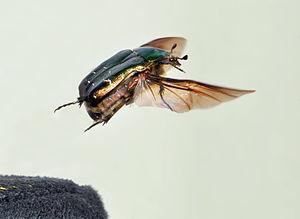
La cétoine dorée (Cetonia aurata) est un insecte coléoptère de la famille des Cetoniidae. Italiano: La Cetonia dorata (Cetonia aurata Linnaeus, 1758) è un insetto della famiglia degli scarabeidi, sottofamiglia Cetoniinae.
Les coléoptères sont un ordre d'insectes holométaboles dotés d'élytres protégeant leurs ailes. Le mot « coléoptère » vient du grec κολεός « fourreau » et πτερόν « aile ». Il s'agit de l'ordre animal qui comporte le plus grand nombre d'espèces décrites. Beaucoup d'espèces ou des groupes d'espèces ont des noms vernaculaires bien implantés ; les scarabées, les coccinelles, les lucanes, les chrysomèles, les hannetons, les charançons, les carabes, les leptures, par exemple, sont des coléoptères.